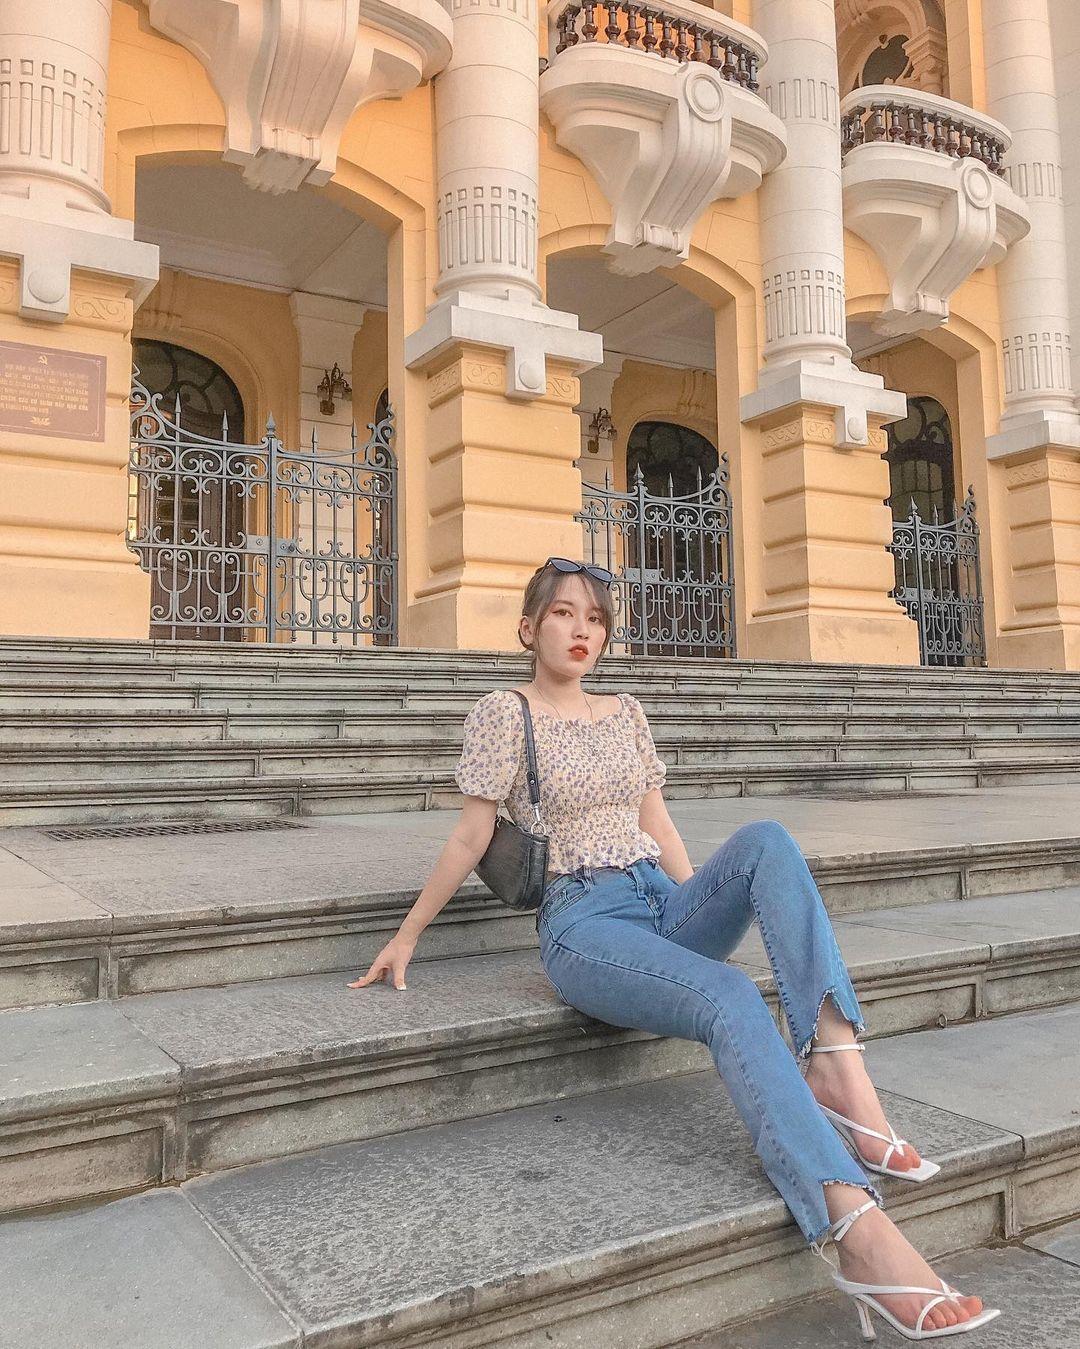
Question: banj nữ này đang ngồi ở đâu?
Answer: ở trên bậc thang của một sảnh trước một tòa nhà lớn